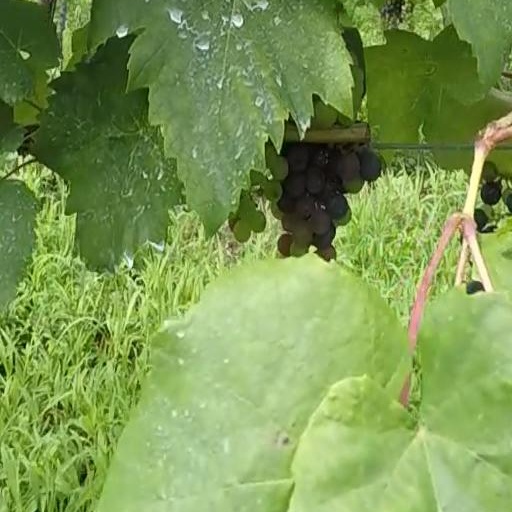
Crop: grape